Alliance Semiconductor

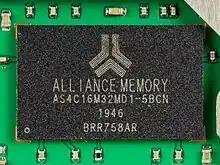
A 512 MBit LPDDR chip from "Alliance Memory"

In the immediate aftermath of the dot-com bubble bursting, Alliance saw its revenues and sales cut in half in the first two fiscal quarters of 2001. By the mid-2000s the company was severely financially troubled, and in March 2006, founder N. Damodar Reddy resigned as chairman of Alliance, while remaining on the board of directors. The company's new chairman, Bryant R. Riley, began the process of dissolving Alliance that year, first selling off its chipset technologies business for US$5.8 million to Tundra Semiconductor, who acquired that division's patents and rehired over 50 of their engineers, in April 2006. The following month, Alliance Semiconductor spun off their asynchronous SRAM division as Alliance Memory. In June 2006, Alliance's analog/mixed-signal was spun off as PulseCore Semiconductor, which in turn was acquired by ON Semiconductor in 2009. Finally, in July 2006, Integrated Silicon Solution, Inc., purchased Alliance's remaining SRAM intellectual property.